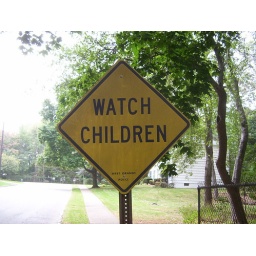
This sign was placed in front of my house decades ago, and is not necessary any more.